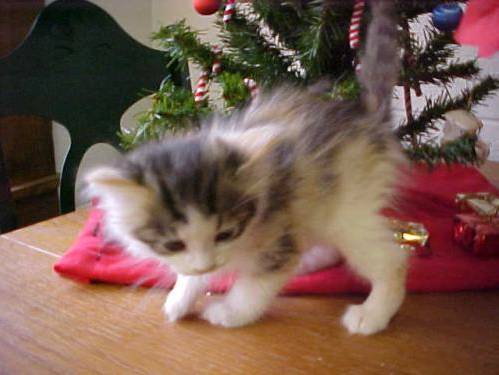
Label: cat